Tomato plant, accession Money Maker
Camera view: vertical (180 deg); turntable rotation: 330 degrees
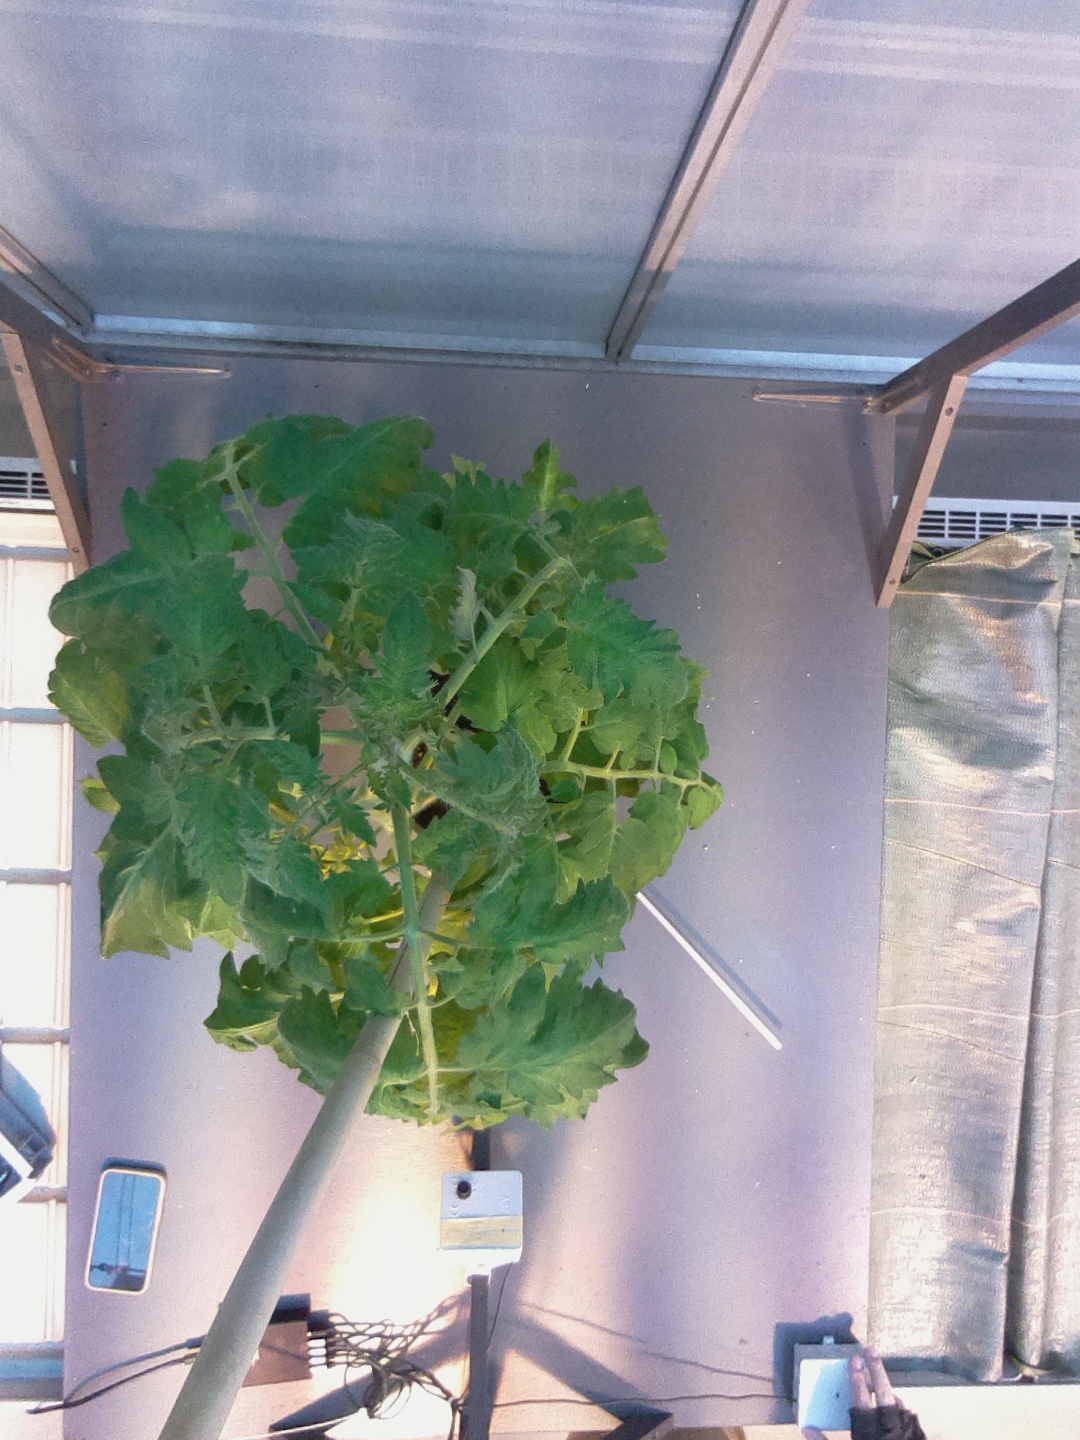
BBCH growth stage 65: Full flowering, 50%-60% of flowers open, first petals falling